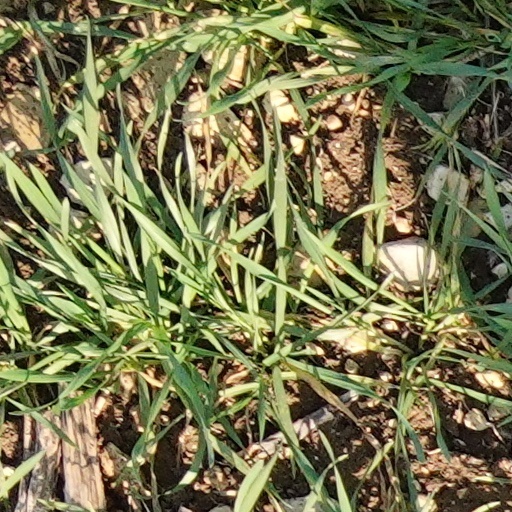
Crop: wheat